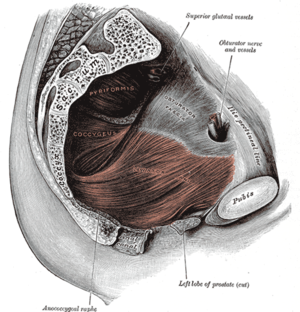
Le sacrum, chez les vertébrés terrestres, est un os impair, médian et symétrique, formé de la soudure des vertèbres sacrées ou sacrales. Il a une forme pyramidale, dont la base crâniale est appelée le promontoire sacré ; la pointe de la pyramide s'appelant l'apex.
Le muscle piriforme ou muscle pyramidal du bassin est un muscle du bassin et de la cuisse, un des Muscles pelvi-trochantériens.